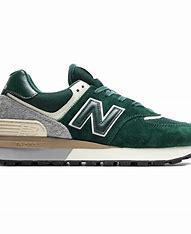
Brand: New
Model: Balance 574